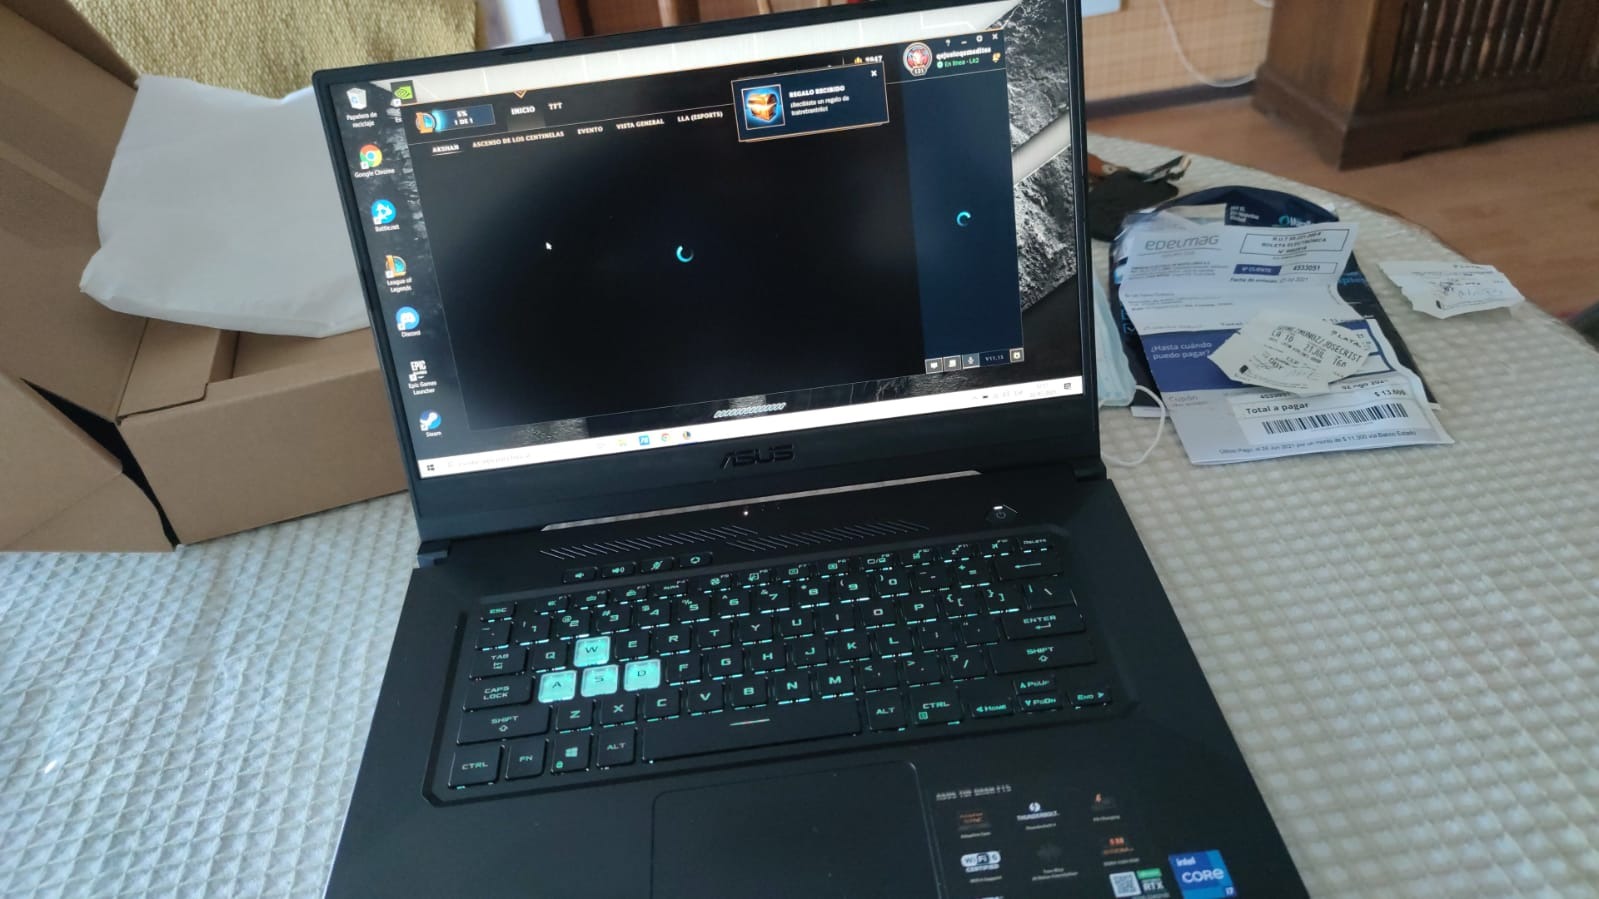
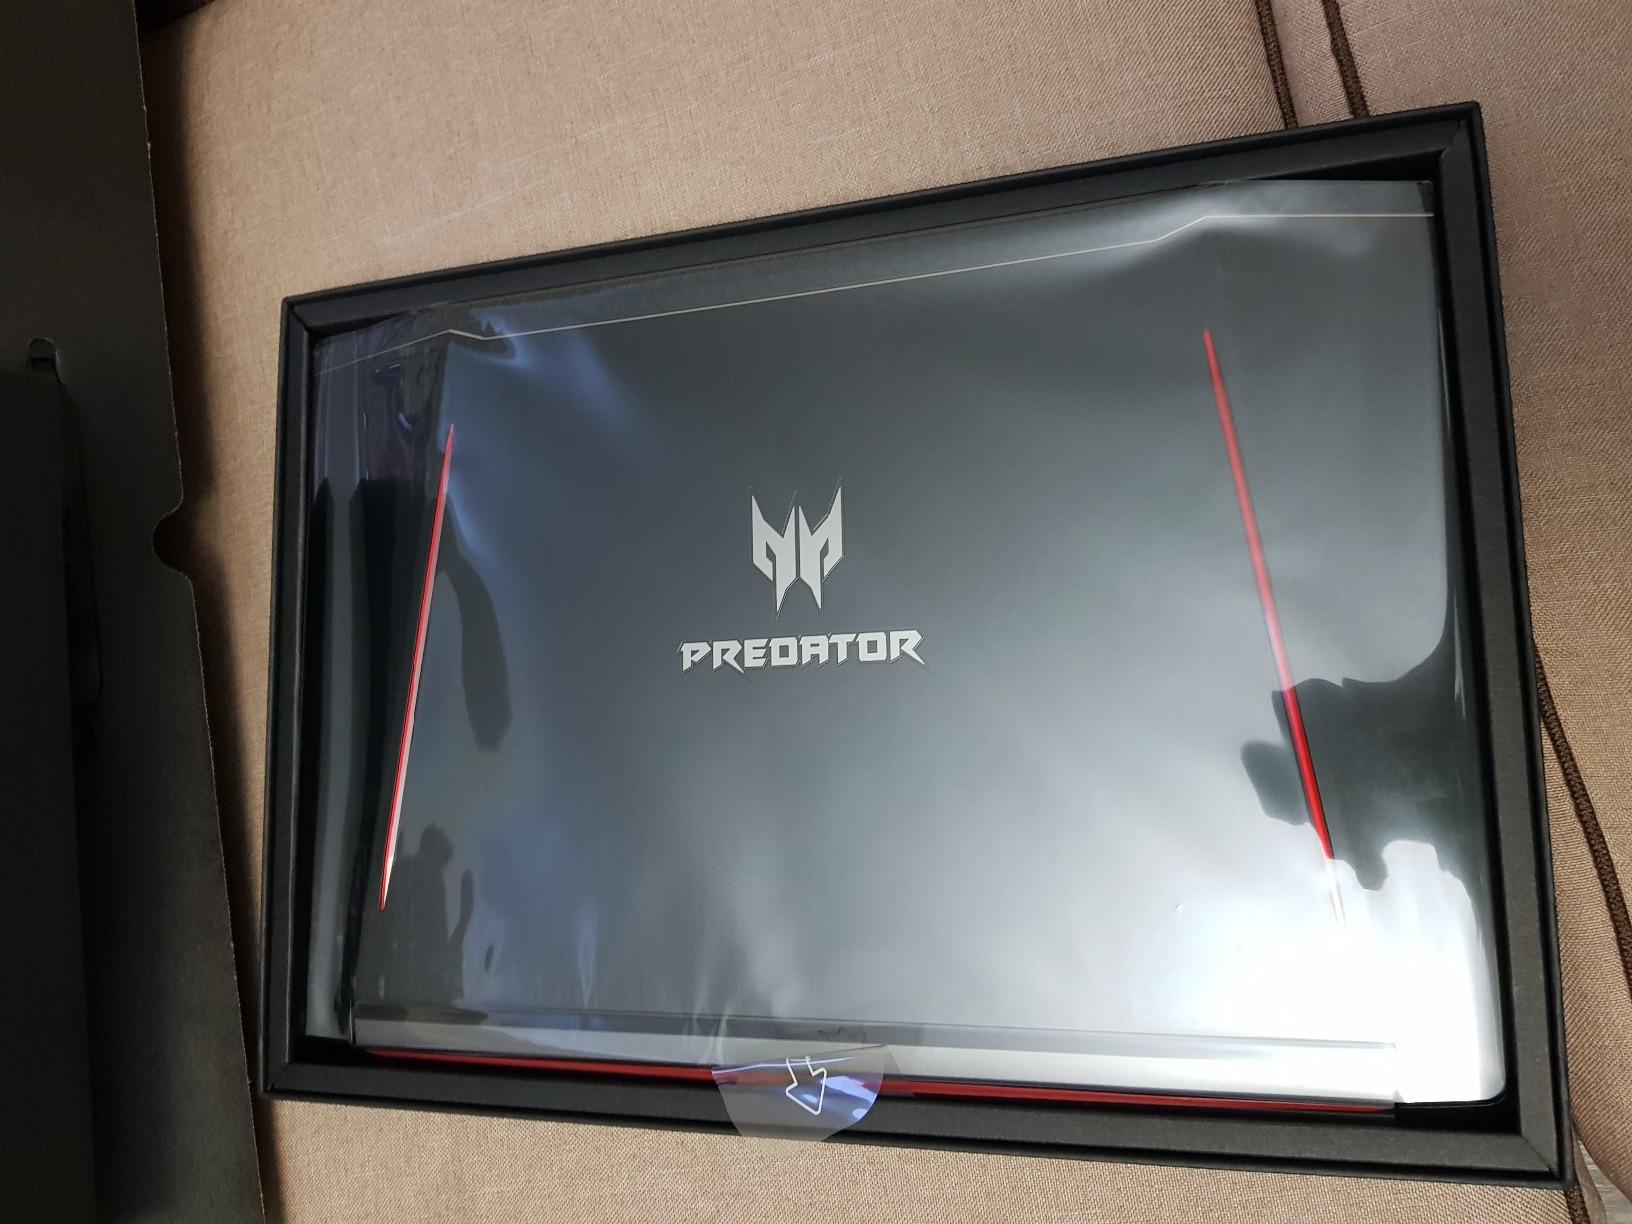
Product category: laptop
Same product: no